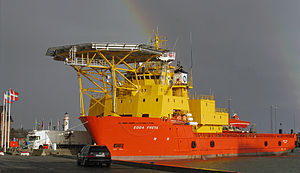
Forsyningsskib (offshore)
Edda Freya laster forsyninger i Ystad 2010.
Forsyningsskib, er et fartøj specielt udviklet til at betjene offshore olieplatforme.